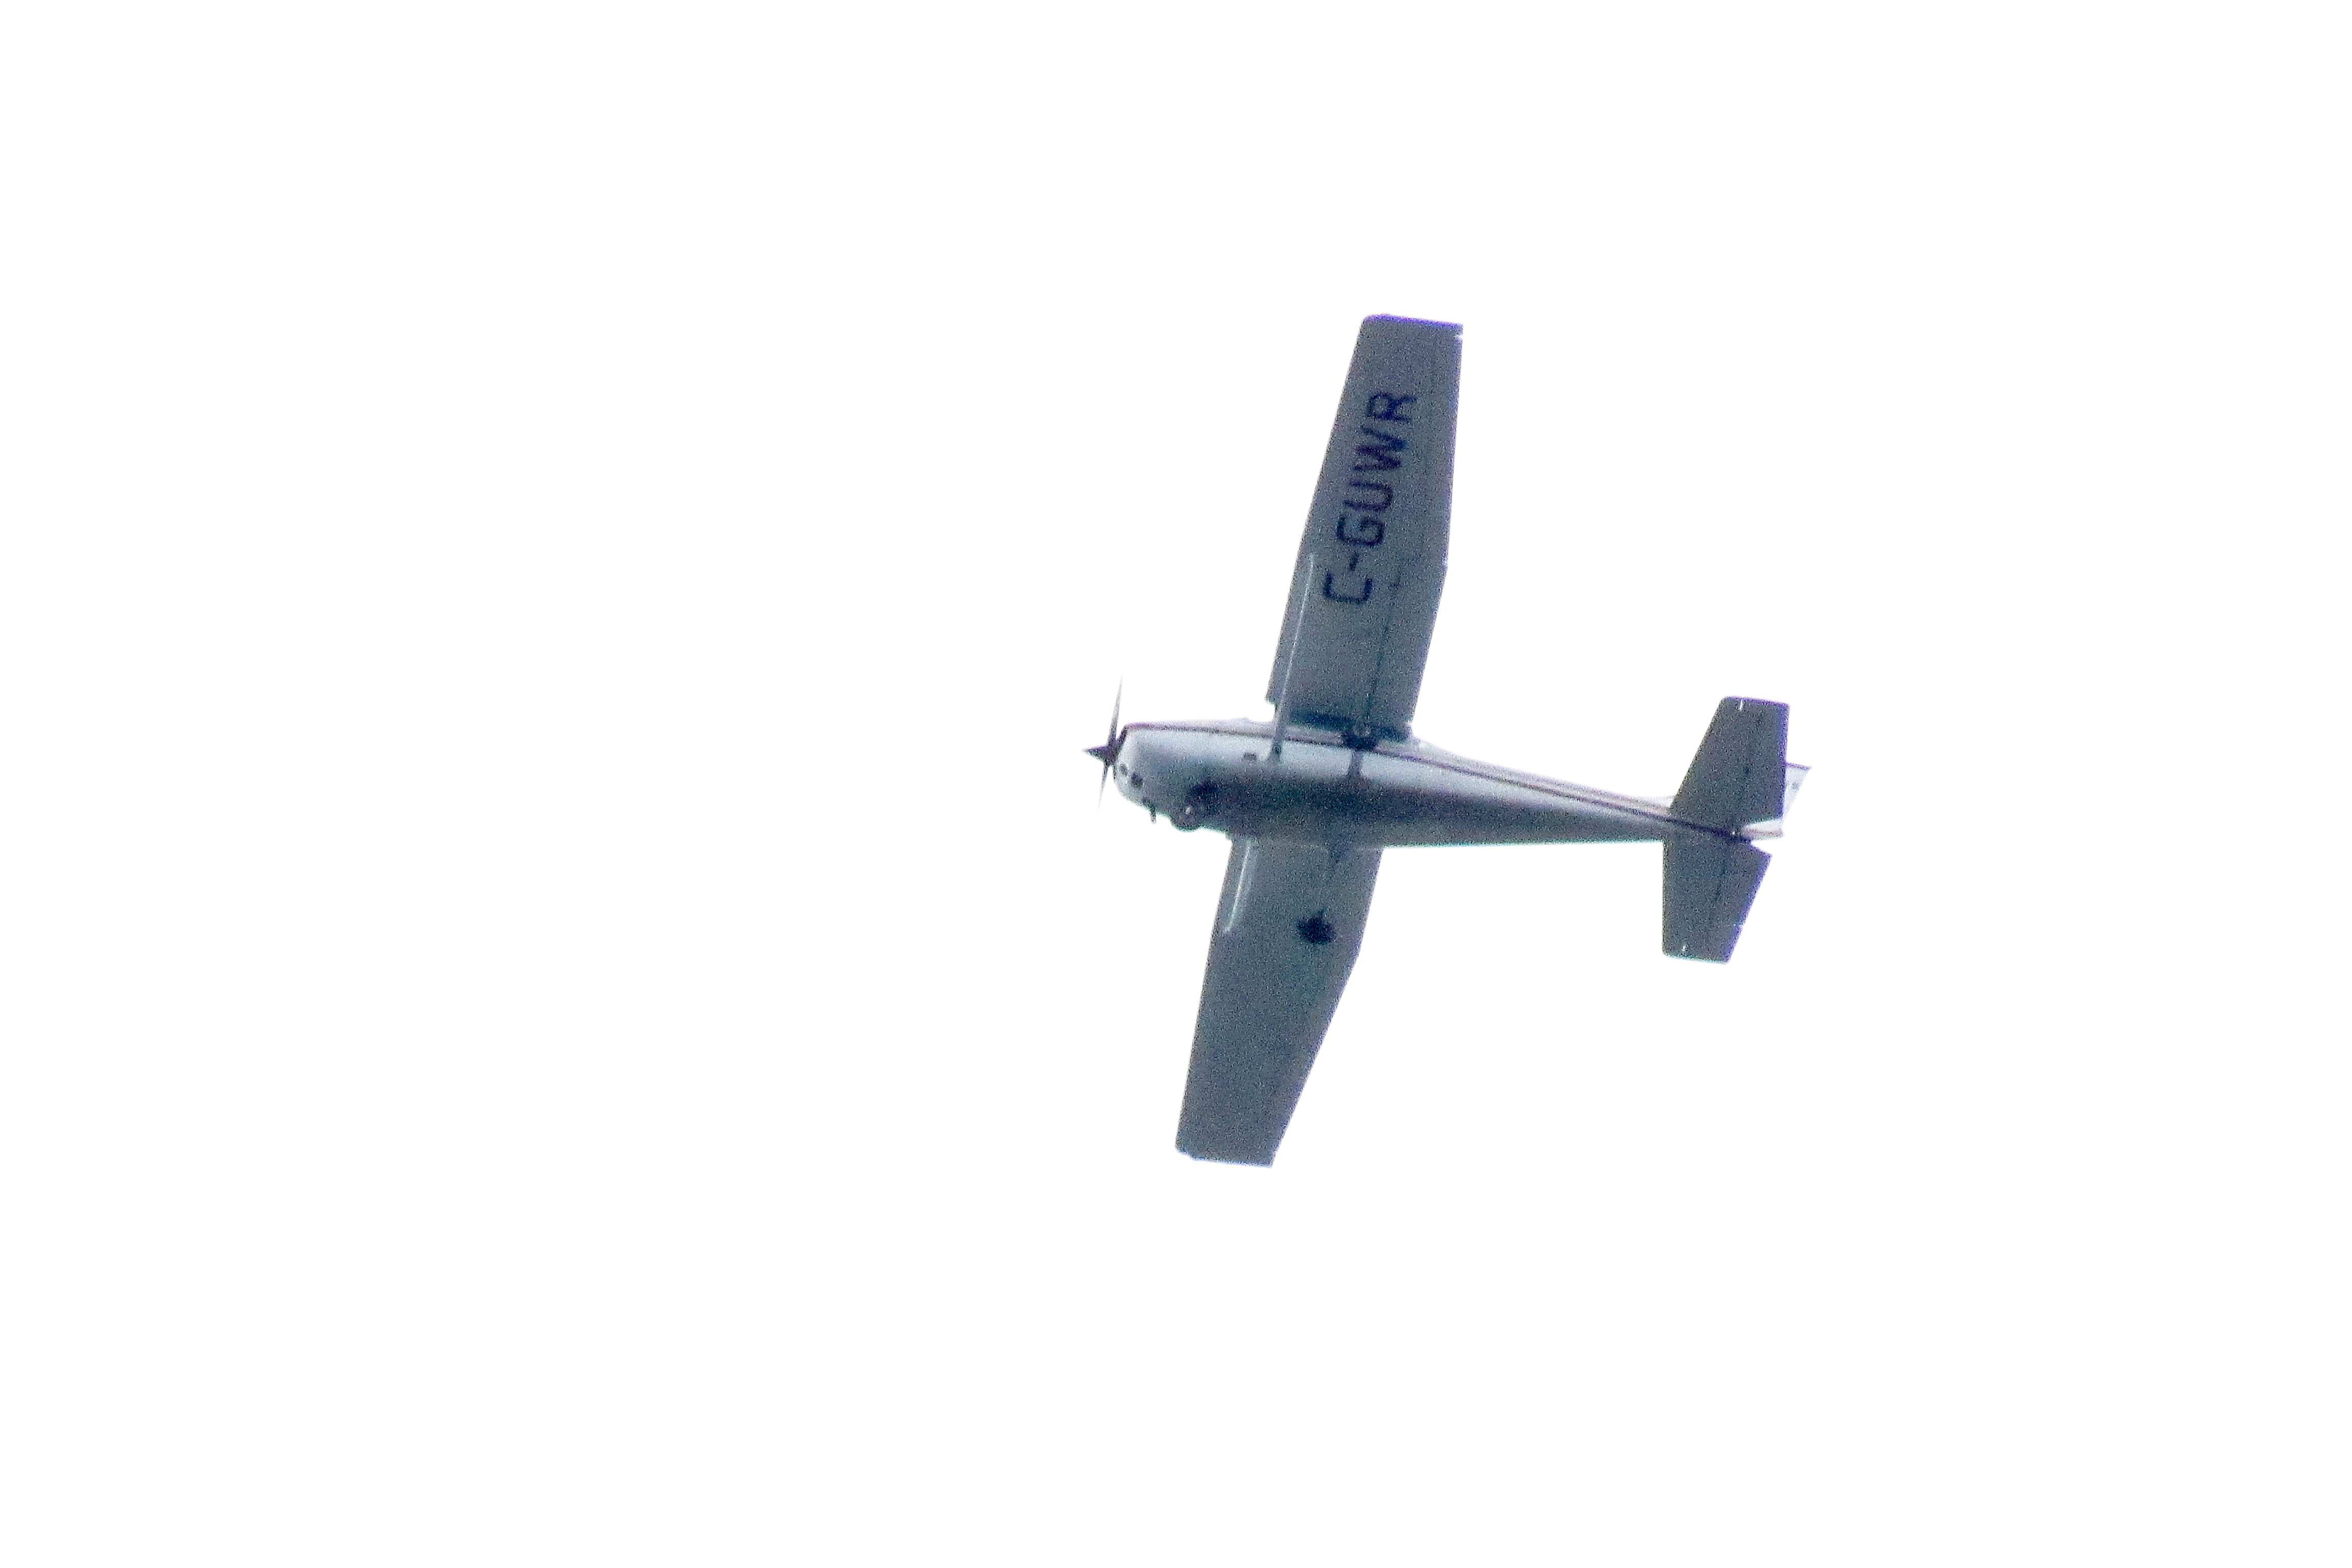
wing, airplane, aircraft, vehicle, aviation, product, canada, vehicule, quebec, propeller, sherbrooke, aircraft engine